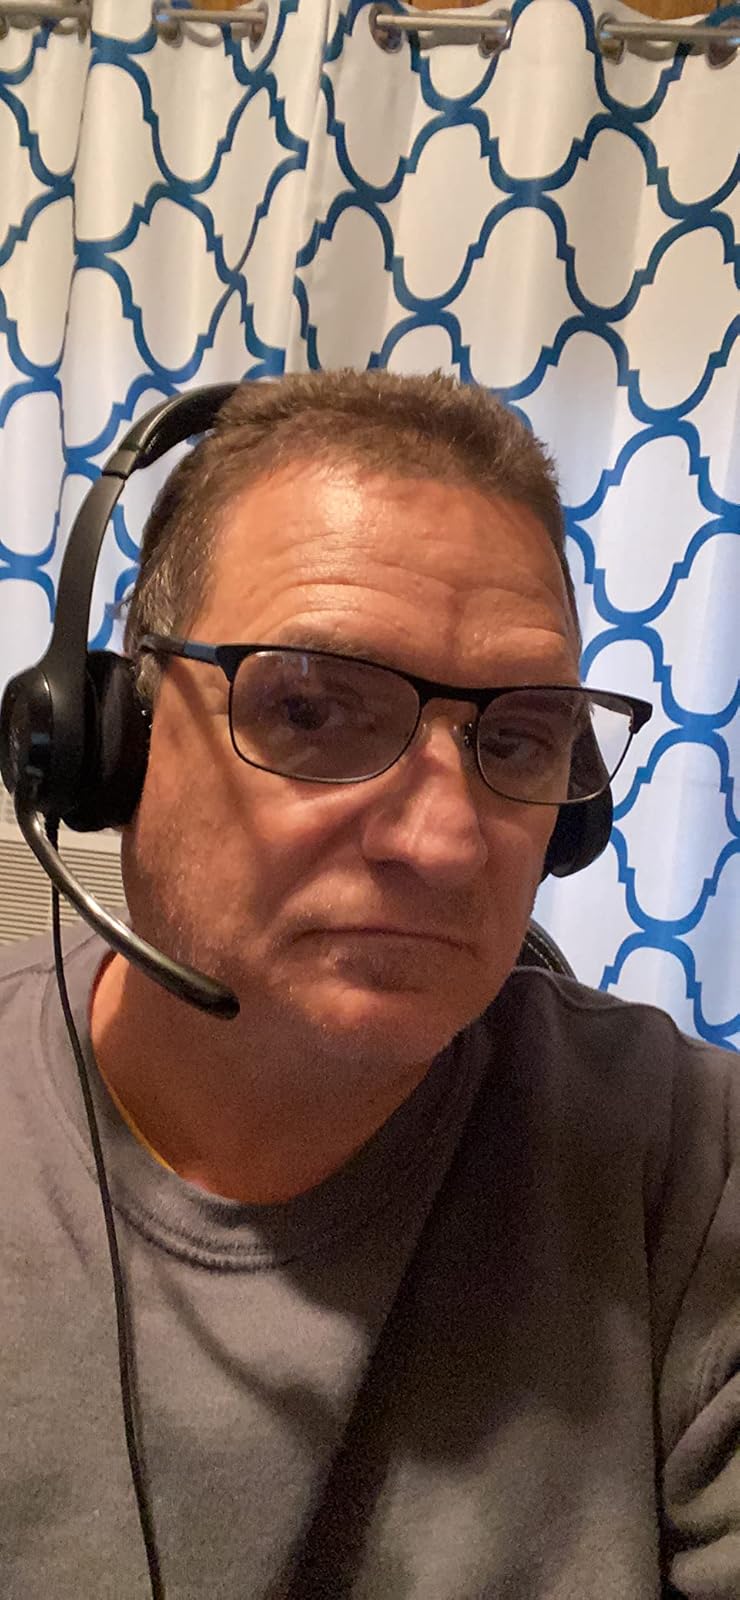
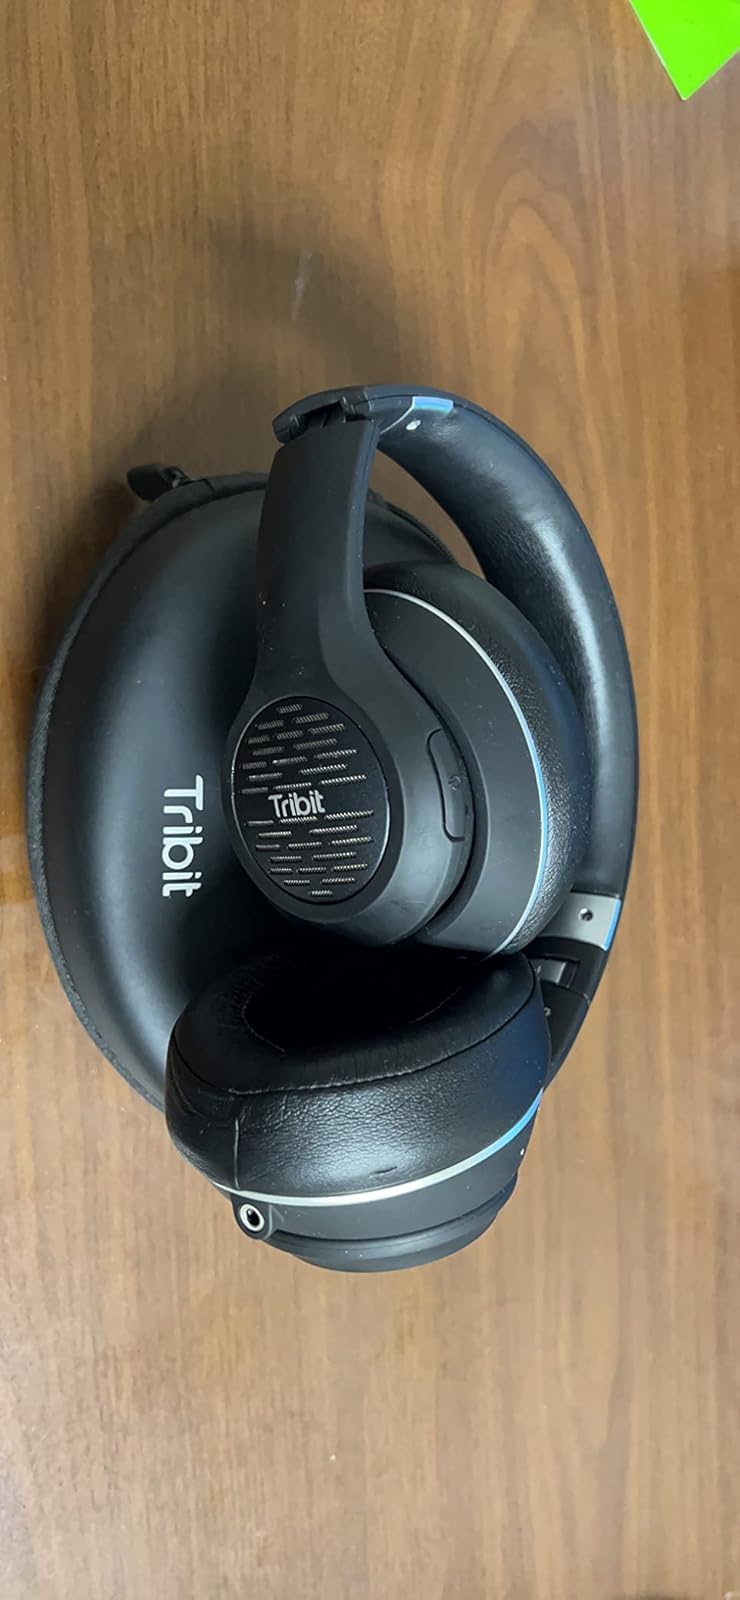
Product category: headphones
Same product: no